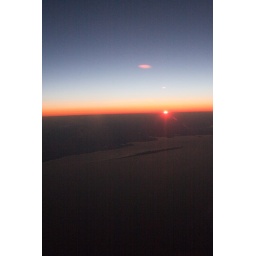
This was taken from my seat in the plane on my flight from Sydney to Frankfurt.